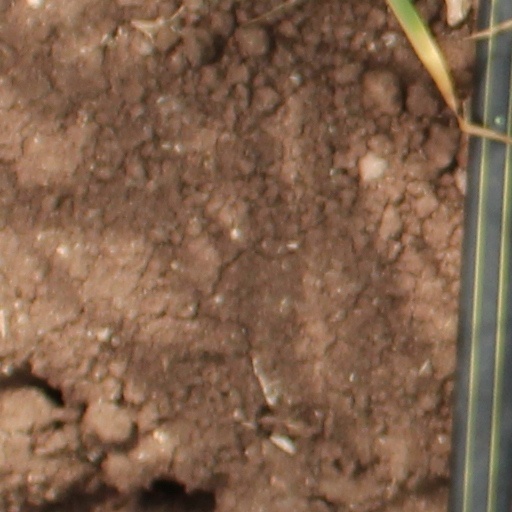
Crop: wheat